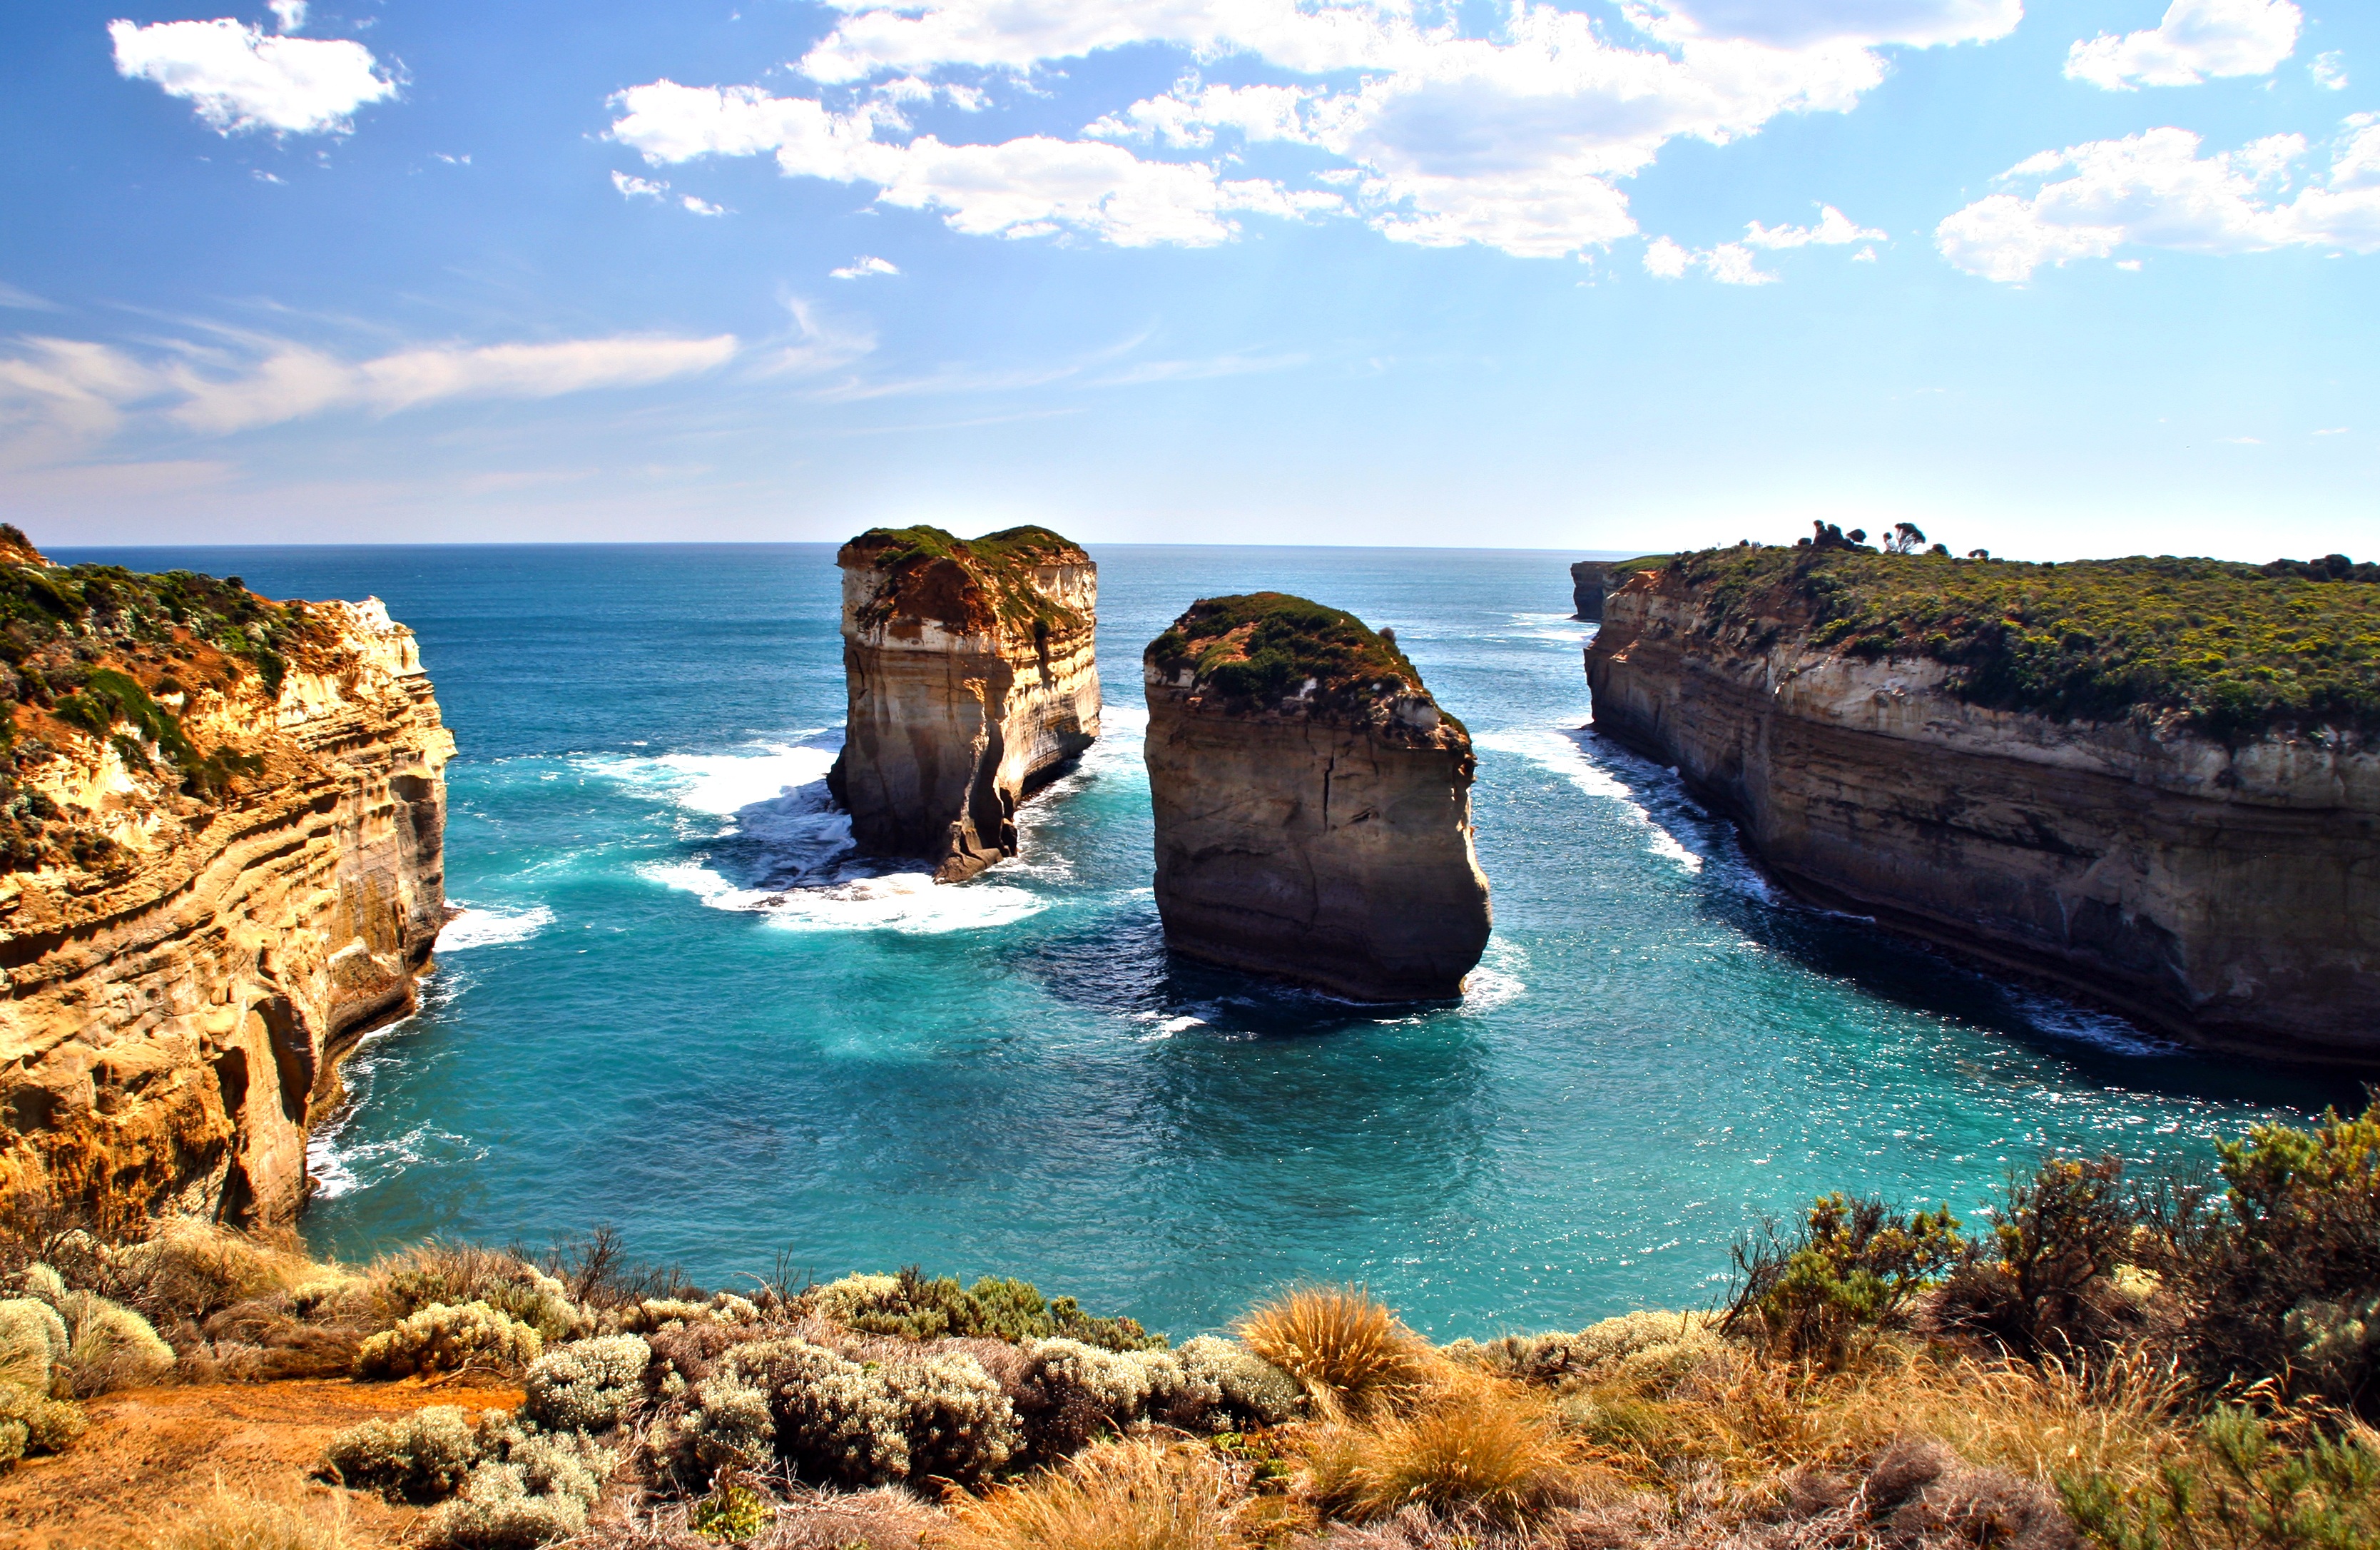
beach, landscape, sea, coast, water, rock, ocean, sky, shore, wave, vacation, formation, cliff, surf, cove, bay, island, blue, stack, terrain, material, body of water, australia, stones, turquoise, cliffs, rocky coast, booked, cape, islet, landform, great ocean road, geographical feature, iceland archway